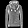
Label: Coat